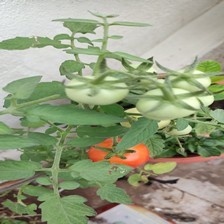
Label: tomato